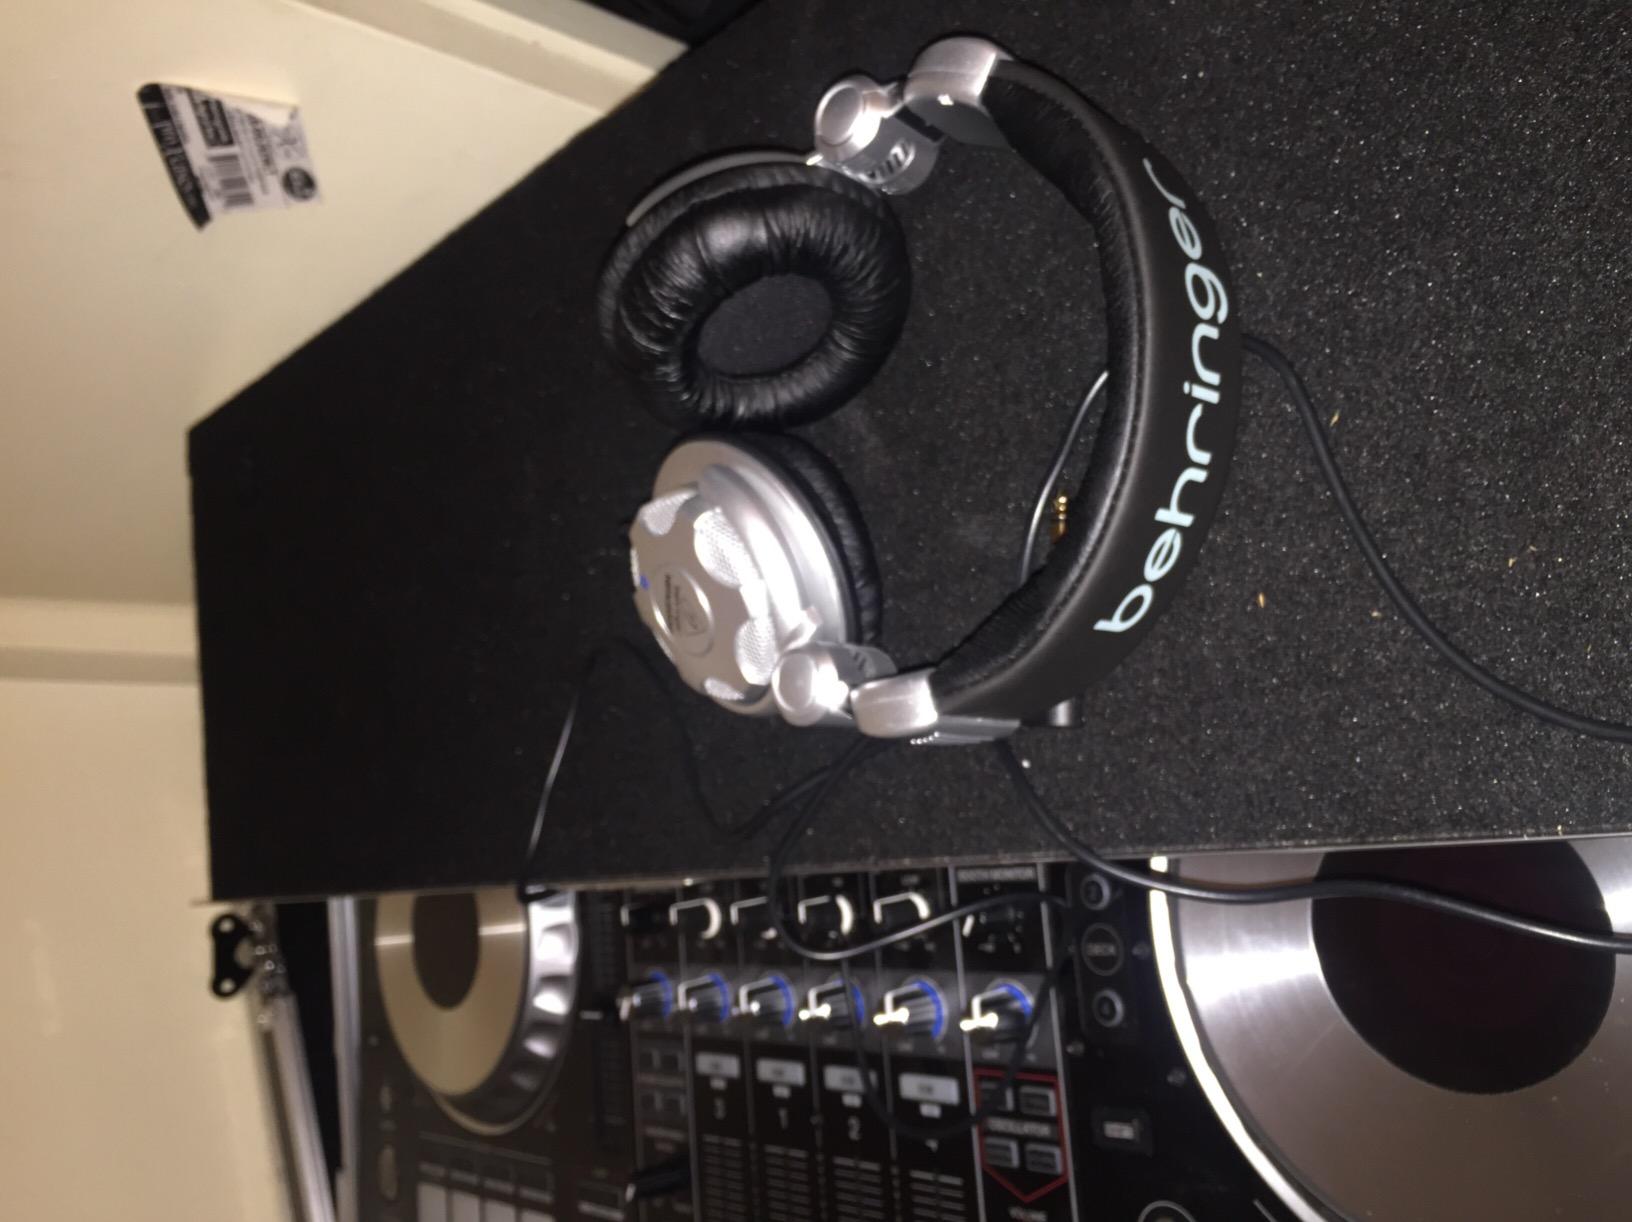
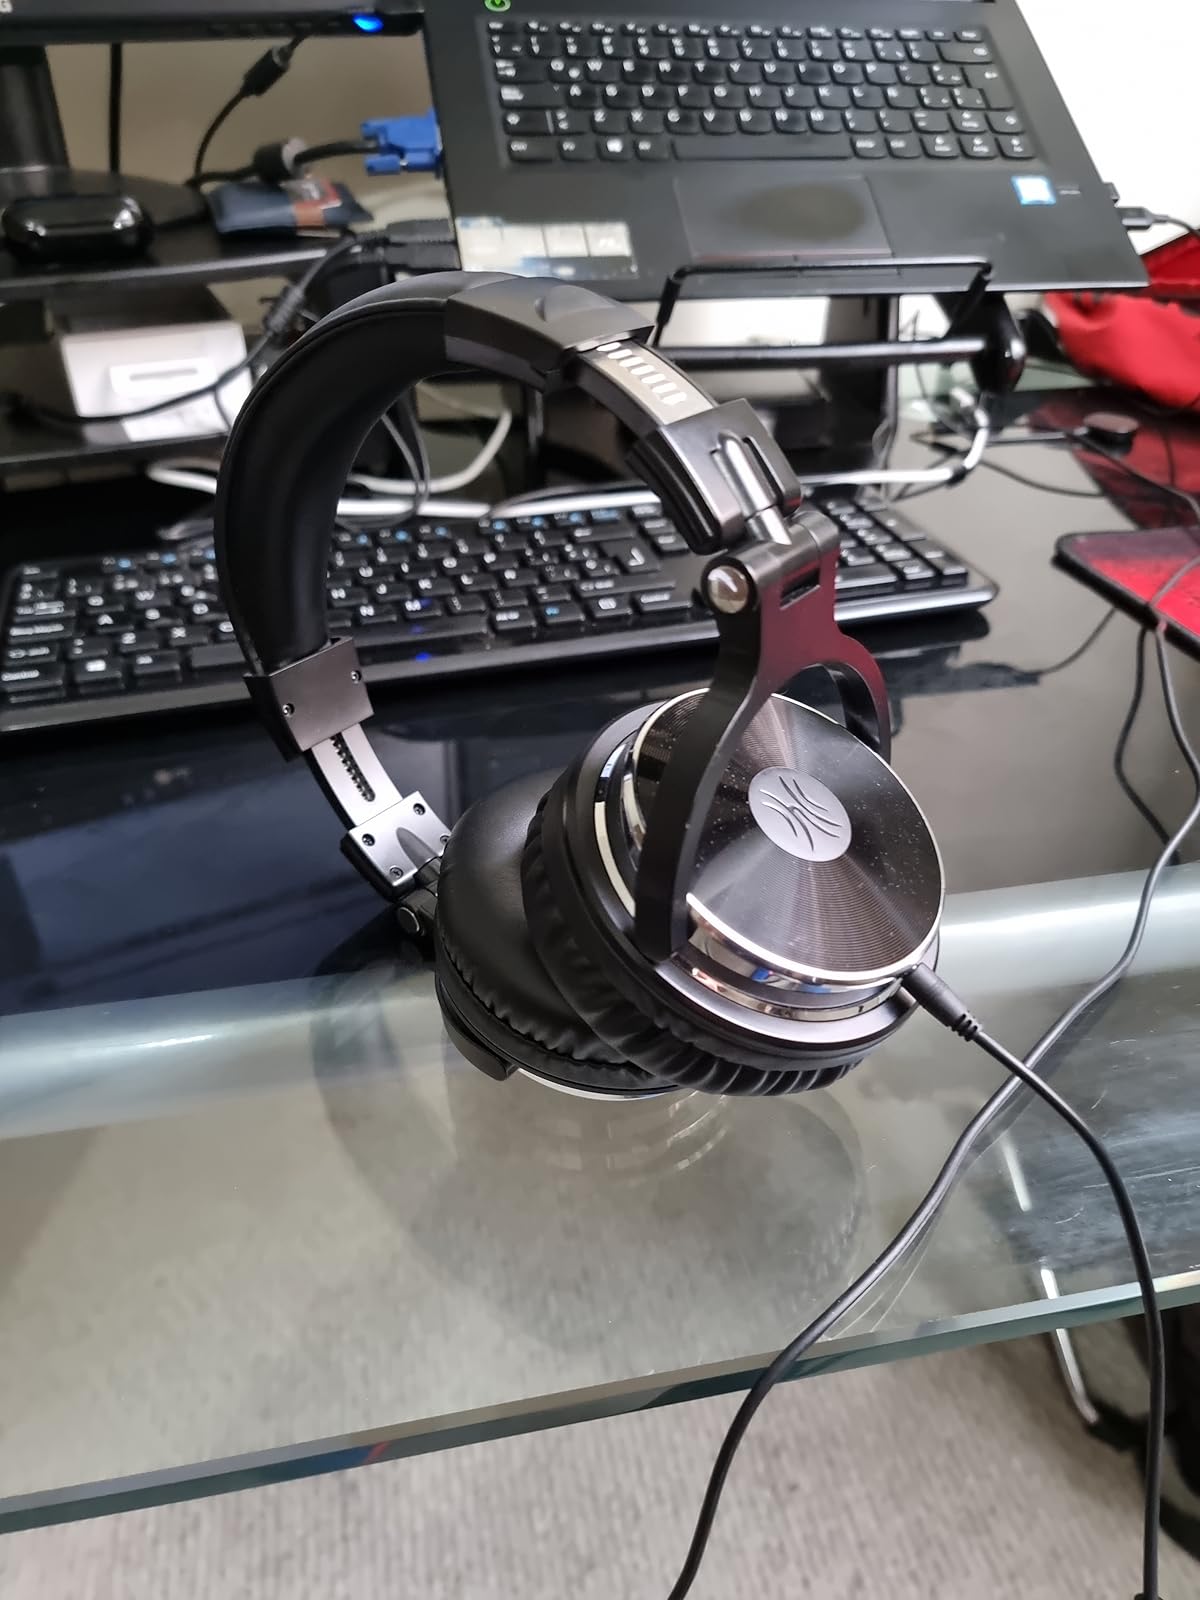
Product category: headphones
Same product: no